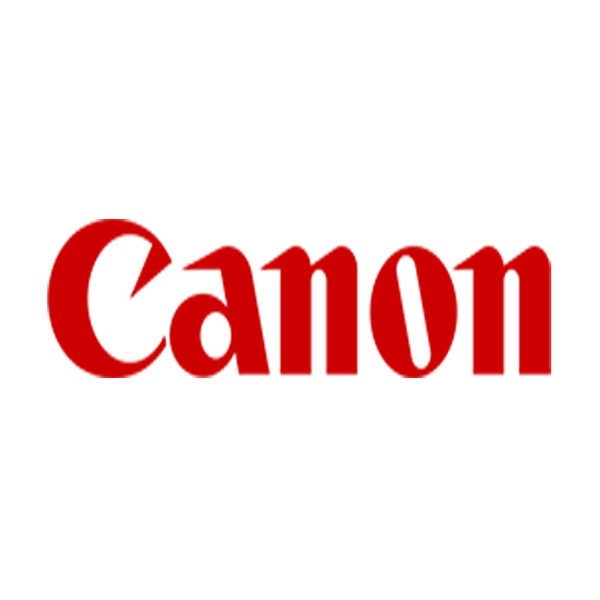
CANON - 2353C001 - Canon - Cartuccia - Nero - 2353C001 - 700ml - CANPFI710MBK -  Conf. da 1 Pz.
2353C001 - Canon - Cartuccia - Nero - 2353C001 - 700ml Altre Informazioni: Canon Cartuccia PFI-710 Nero per TX-2000-3000-4000 700ml - CANON Conf. da 1 Pz. S/N: 4549292098075 Canon PFI-710MBK, Inchiostro a base di pigmento, 700 ml Canon PFI-710MBK. Colour ink type: Inchiostro a base di pigmento, Volume dell'inchiostro nero: 700 ml Caratteristiche Tipo: Originale Colori di stampa: Nero opaco Compatibilità marca: Canon Compatibilità: imagePROGRAF TX-2000, imagePROGRAF TX-3000, imagePROGRAF TX-4000 Tipo di inchiostro a colori: Inchiostro a base di pigmento Quantità di cartucce di inchiostro nero: 1 Volume dell'inchiostro nero: 700 ml Tipo di inchiostro: Inchiostro a base di pigmento
Brand: Canon
Category: Cameras & Optics > Camera & Optic Accessories > Camera Parts & Accessories > Camera Image Sensors